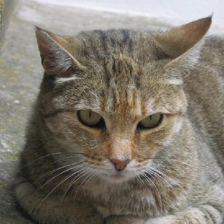
Label: animals